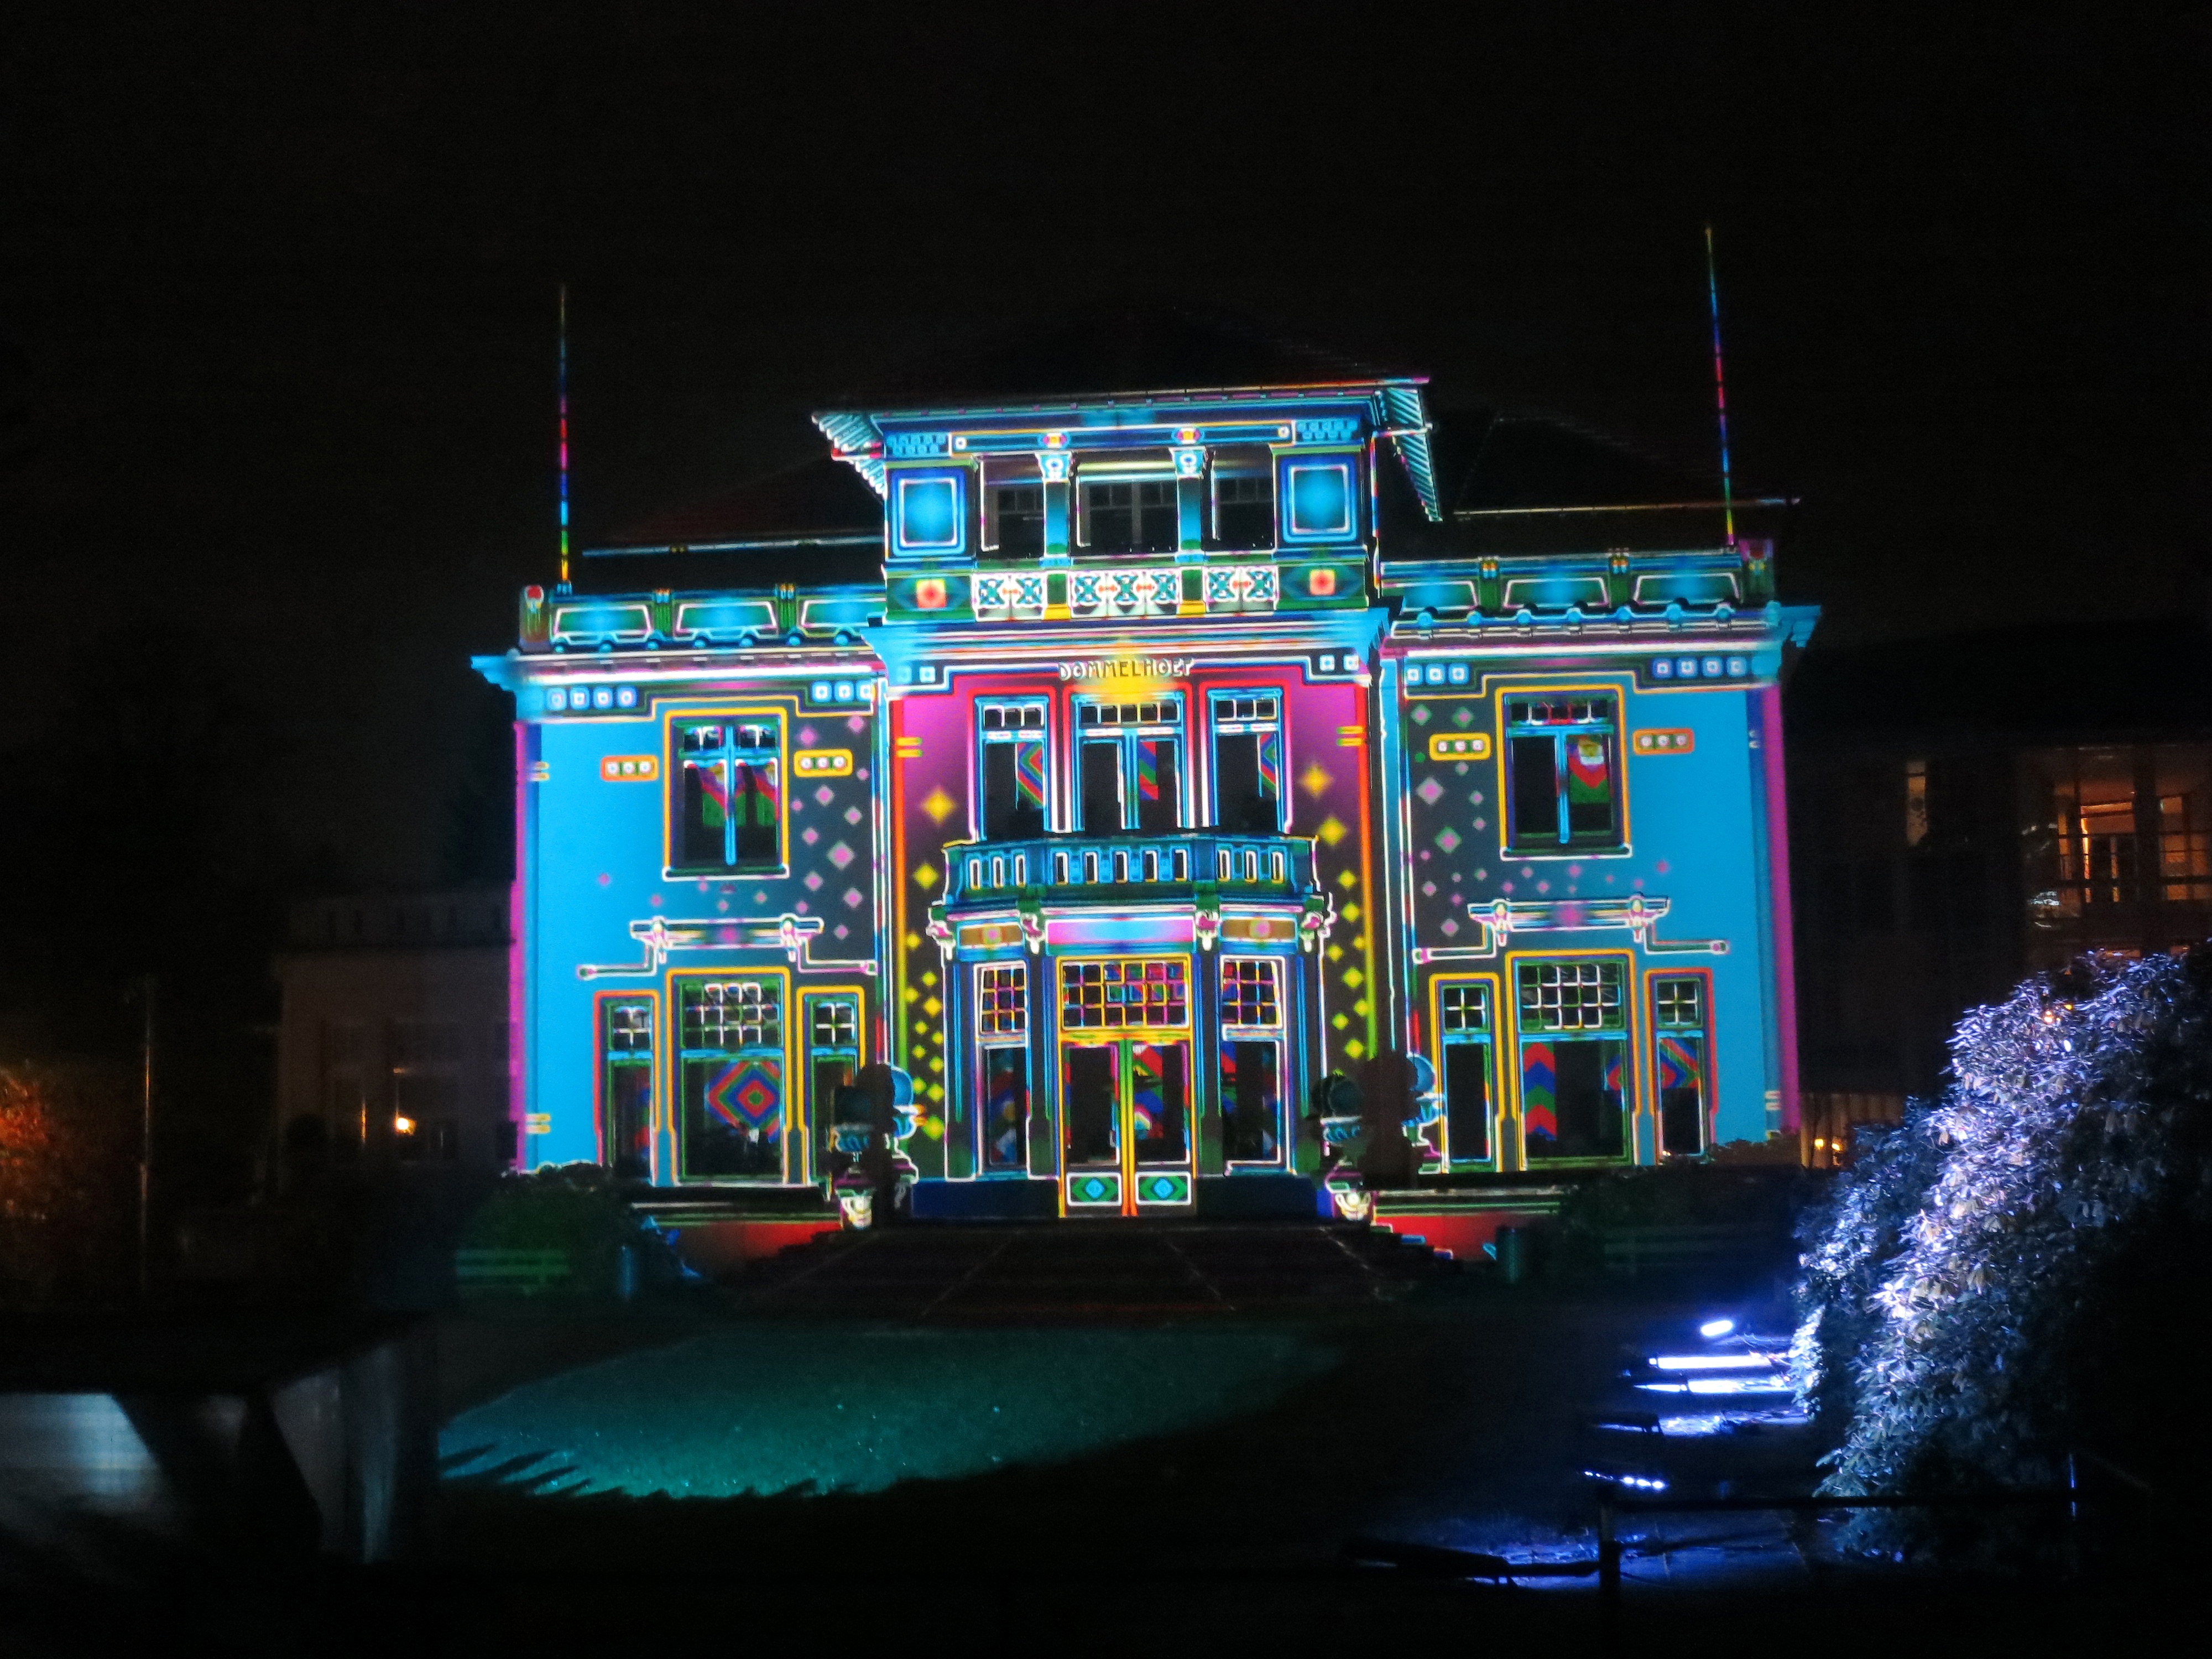
light, night, christmas, lighting, brand, christmas decoration, eindhoven, christmas lights, annual light festival 2013, dommel hoof